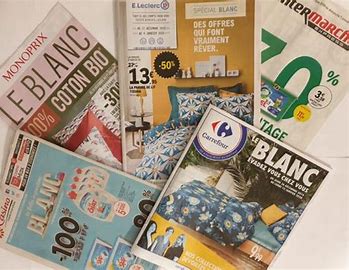
Waste category: paper